Traffic calming

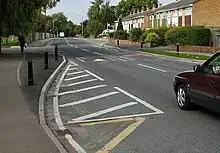
Two traffic calming measures on a road in England which aim.to slow down drivers. The speed cushions (the two reddish raised pads or bumps) discourage fast driving. The curb extension (marked by the black posts and white stripes) extend into the road and narrows the area for driving, which tends to reduce drivers' speed.

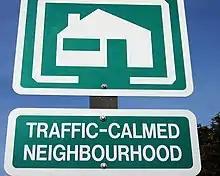
Signing indicating that a motorist is approaching traffic calming devices

Traffic calming uses physical design, signs, painted makings, tosd use rule changes and other transportation engineering measures to improve safety for motorists, car drivers, pedestrians and cyclists. It has become a tool used by urban planners and road designers to combat speeding and other unsafe behaviours of drivers. It aims to encourage safer, more responsible driving and potentially reduce traffic flow. Urban planners and traffic engineers have many strategies for traffic calming, including narrowed roads and speed humps. Such measures are common in Australia and Europe (especially Northern Europe), but less so in North America, where the focus is often more on facilitating motorized traffic flow. Traffic calming is a calque (literal translation) of the German word – the term's first published use in English was in 1985 by Carmen Hass-Klau.